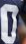
Number: 0